Shenaz Treasury

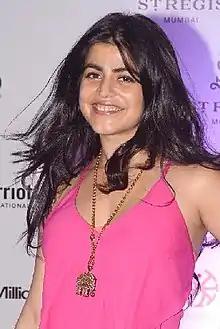
Treasurywala in 2018

Discovered by a photographer during her first year in college, her first modeling assignment was for the soft drink Gold Spot. She also did advertising work for Akai and Philips before MTV Networks Asia hired her to work as a VJ on the "MTV's Most Wanted" program.